Wadham, Knowstone

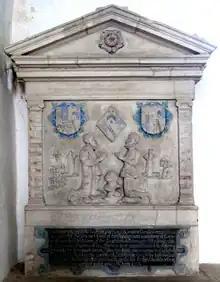
Mural monument to Joan Tregarthin (died 1583) widow successively of John Kelloway and John V Wadham (died 1578) of Merifield, Ilton, Somerset and Edge, Branscombe. North transept, Branscombe Church, Devon

John V Wadham (died 1578), 2nd son and eventual heir, who is chiefly remembered for having been the father of Nicholas Wadham (1531/2–1609), co-founder Wadham College, Oxford and for the surviving mural monument to his wife in Branscombe Church on which appears his effigy and armorials. He married Joan Tregarthin (died 1583), a daughter and co-heiress of John Tregarthin of Cornwall and widow of John Kelloway of Cullompton, Devon.